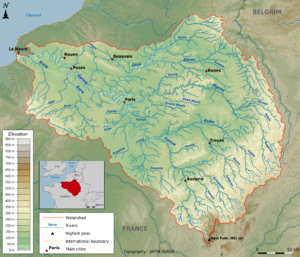
Carte topographique du bassin de la Seine en anglais, au format png, projection Lambert 93